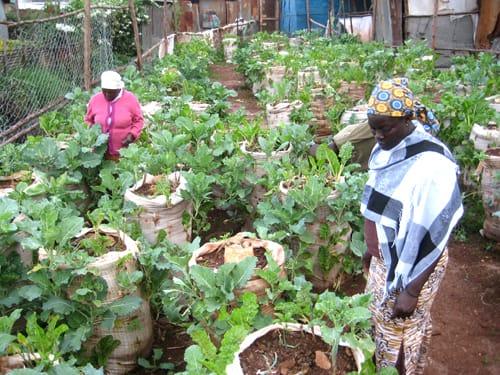
Wakulima wawili wakiwa katika bustani yao ya mbogamboga zizlizooteshwa  katika magunia meupe kwa lengo la kuokoa nafasi na kuongeza idadi ya mavuno.